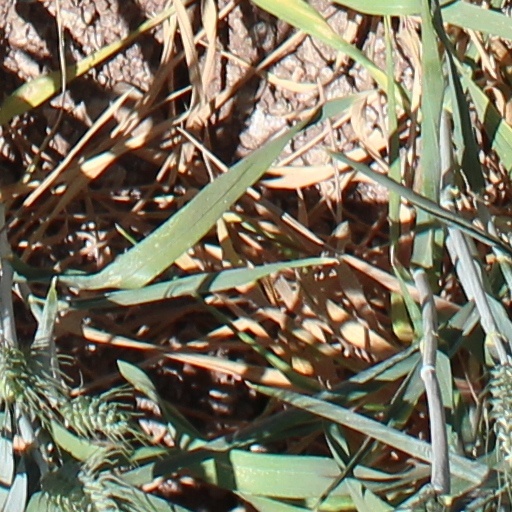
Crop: wheat